Pavel Lebedev (general)

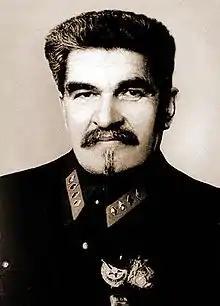
Pavel Lebedev

Pavel Pavlovich Lebedev (21 April 1872 – 2 July 1933) was a Russian and Soviet military leader, Chief of the General Staff of the Soviet Army from 1919 to 1924.